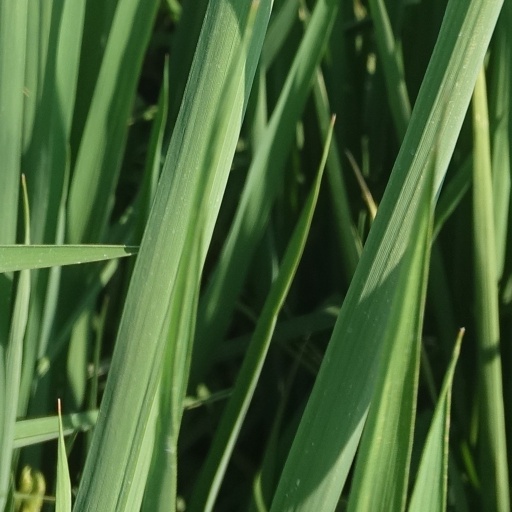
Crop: rice